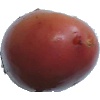
Label: Potato Red Washed 1